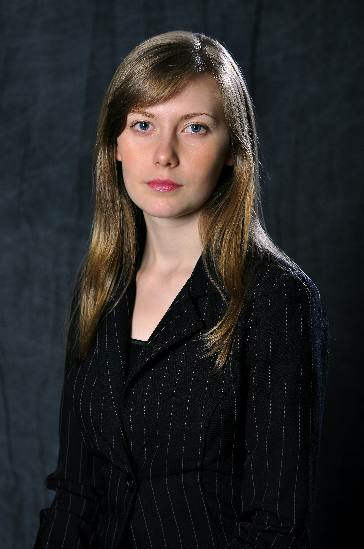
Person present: Yes